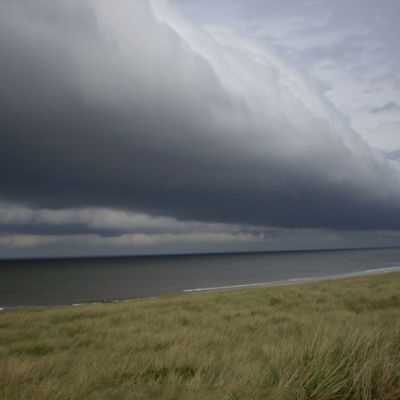
Cloud type: Cumulus (Cu)